Sigismund III Vasa

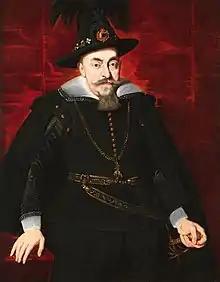
Portrait by Peter Paul Rubens,

The Commonwealth army under the command of Hetman Stanisław Żółkiewski crossed the border and on 29 September 1609 laid siege to Smolensk. On 4 July 1610, at the Battle of Klushino, the outnumbered Polish force achieved a decisive victory over the combined Russian and Swedish force, mostly due to the tactical competence of the Polish winged hussars. The battle was a major blow to the Russians; Tsar Vasili IV was subsequently ousted by the Seven Boyars and Żółkiewski entered Moscow beginning the two-year tyrannical occupation of the Kremlin. The Seven Boyars proclaimed Polish prince Ladislaus, Sigismund's son, as the new Tsar of Russia. In June 1611 Smolensk fell to the Poles; the deposed Vasili Shuysky was transported in a caged wagon to Warsaw, where he paid tribute to Sigismund and the Senate at the Royal Castle on 29 October 1611. He eventually died in captivity at Gostynin; he was most likely poisoned as his brother died soon after. The Polish army also committed countless atrocities while stationing in Moscow.